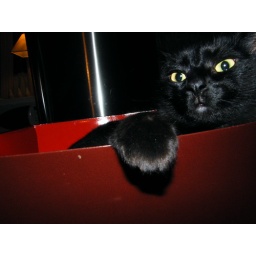
black cat in a red box